Palacio de Velázquez

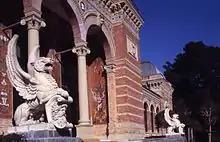
Main entrance of the Palacio de Velázquez. Photo by Paolo Monti.

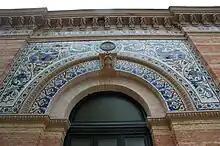
Arch decorated with coloured tiles

It is a large neoclassical, red-brick-and-tile building covered with iron vaults and glass to naturally illuminate the rooms. It was built between 1881 and 1883, for the National Exhibition to display the achievements in the field of mining, metallurgy, ceramics, glass-making and mineral water industries. The architect was Ricardo Velázquez. The engineer Alberto Palacio, and the ceramist Daniel Zuloaga also worked on the project.